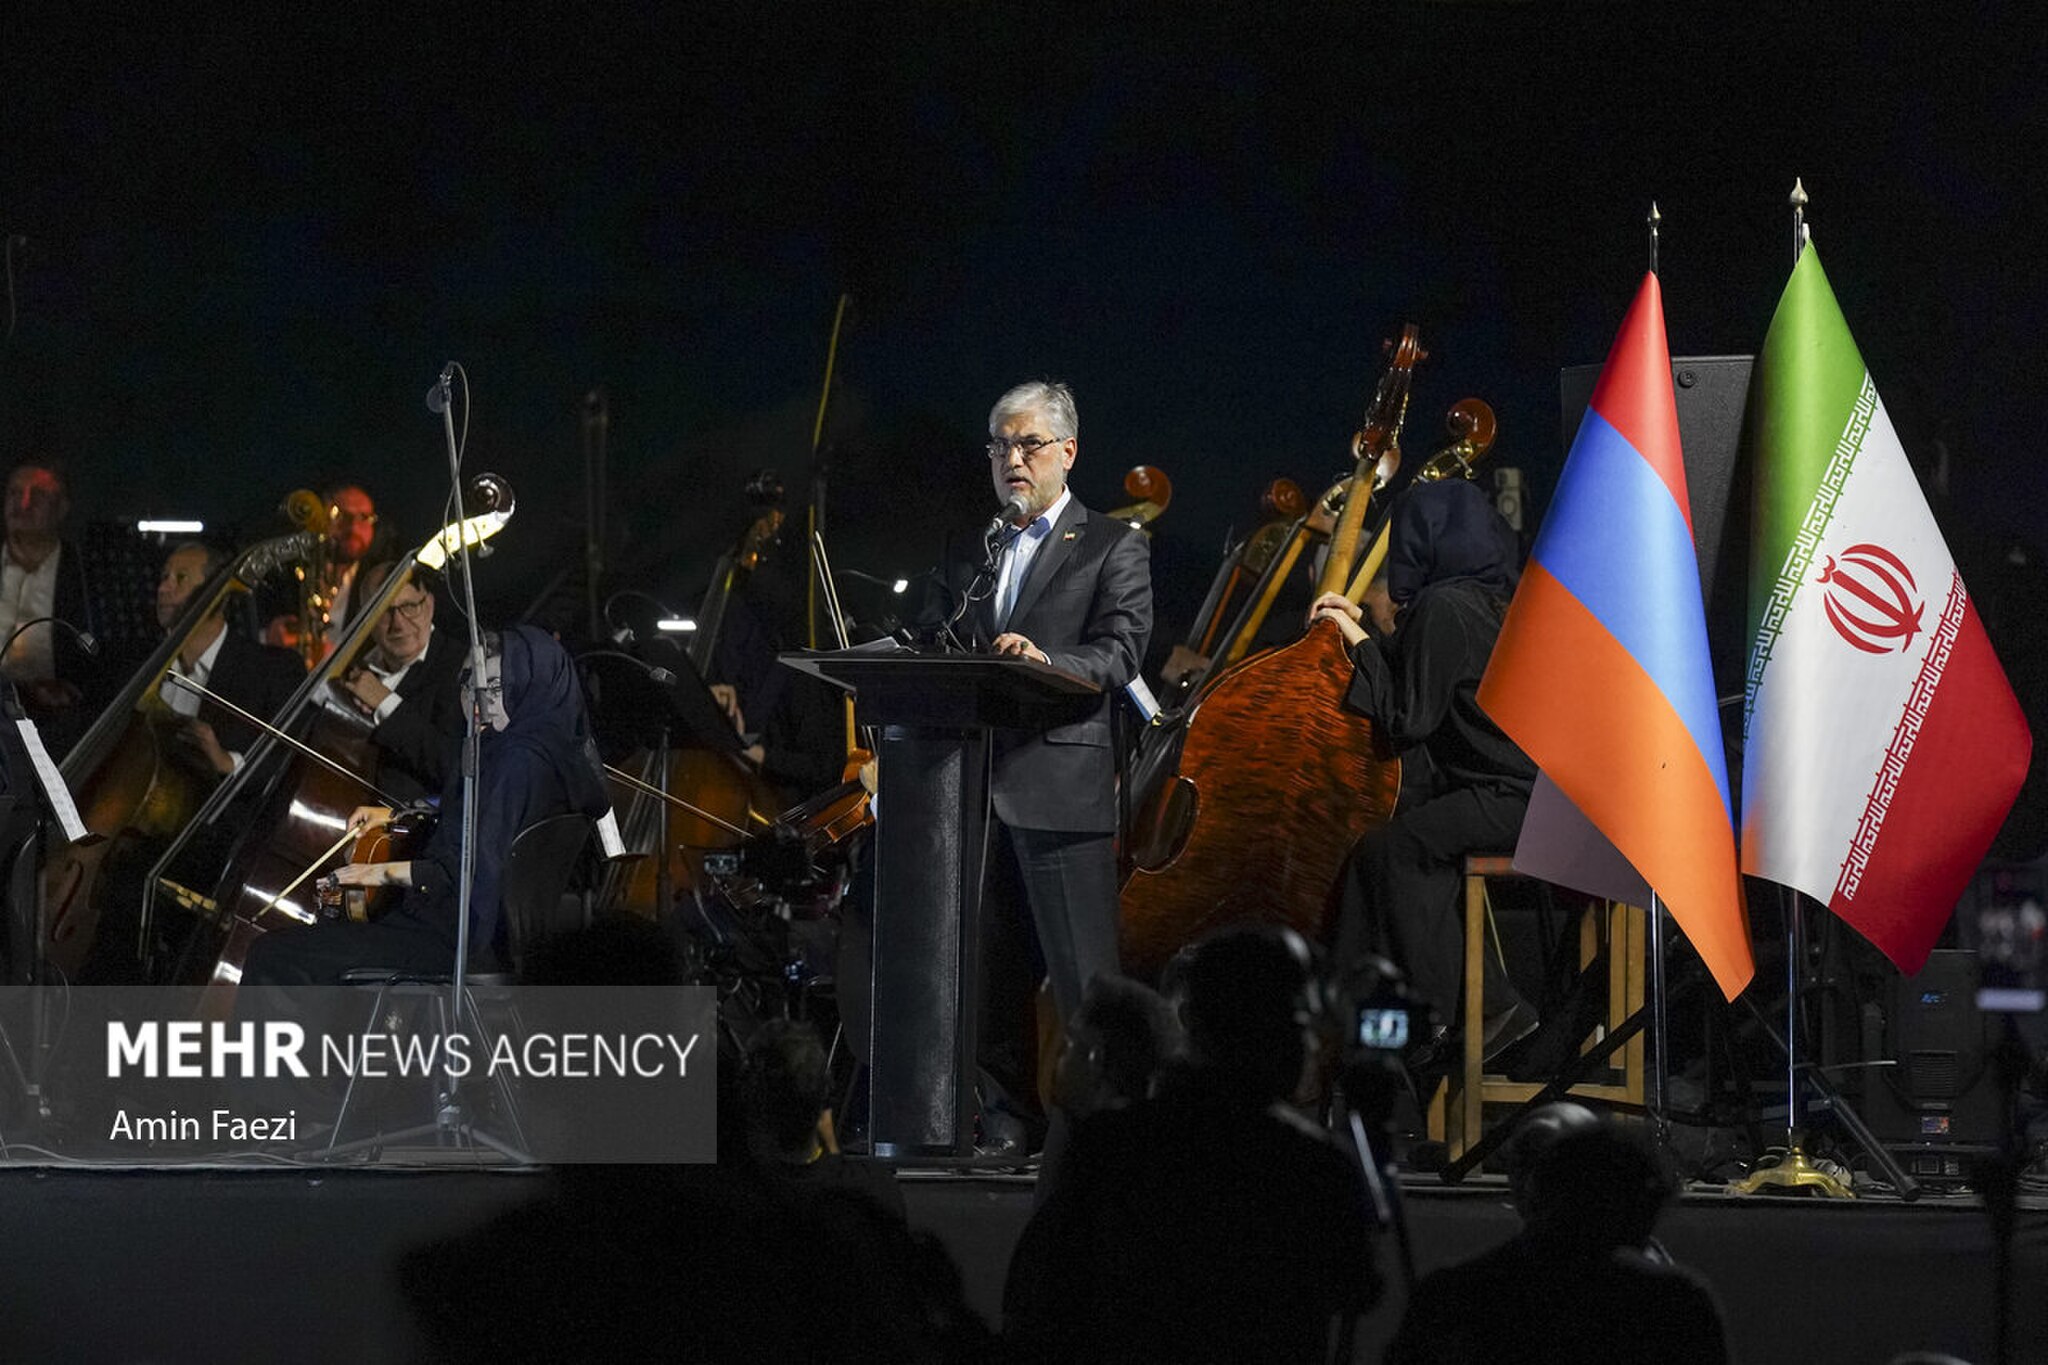
Title: 2025 Armenian Philharmonic Orchestra Performs in Persepolis 6 Mehr
Description: Translation of original description: The Armenian Philharmonic Orchestra performed at the Persepolis World Complex and in the presence of the people of Fars on the evening of Saturday, September 6
Date: Taken on 6 Sep 2025
Categories: Photos from Mehrnews.com, 2025 in Persepolis, Iran photographs taken on 2025-09-06, Armenian Philharmonic Orchestra, Photographs by Amin Faezi for Mehr News Agency